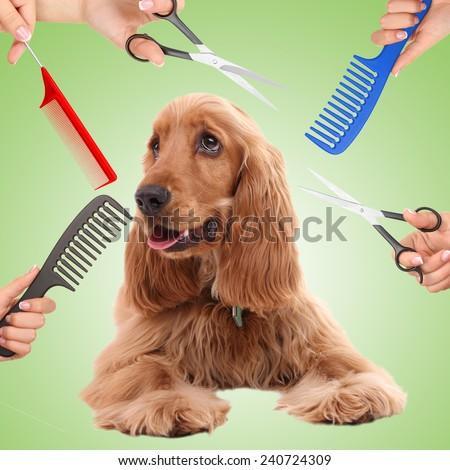
grooming at the salon for dogs